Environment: real
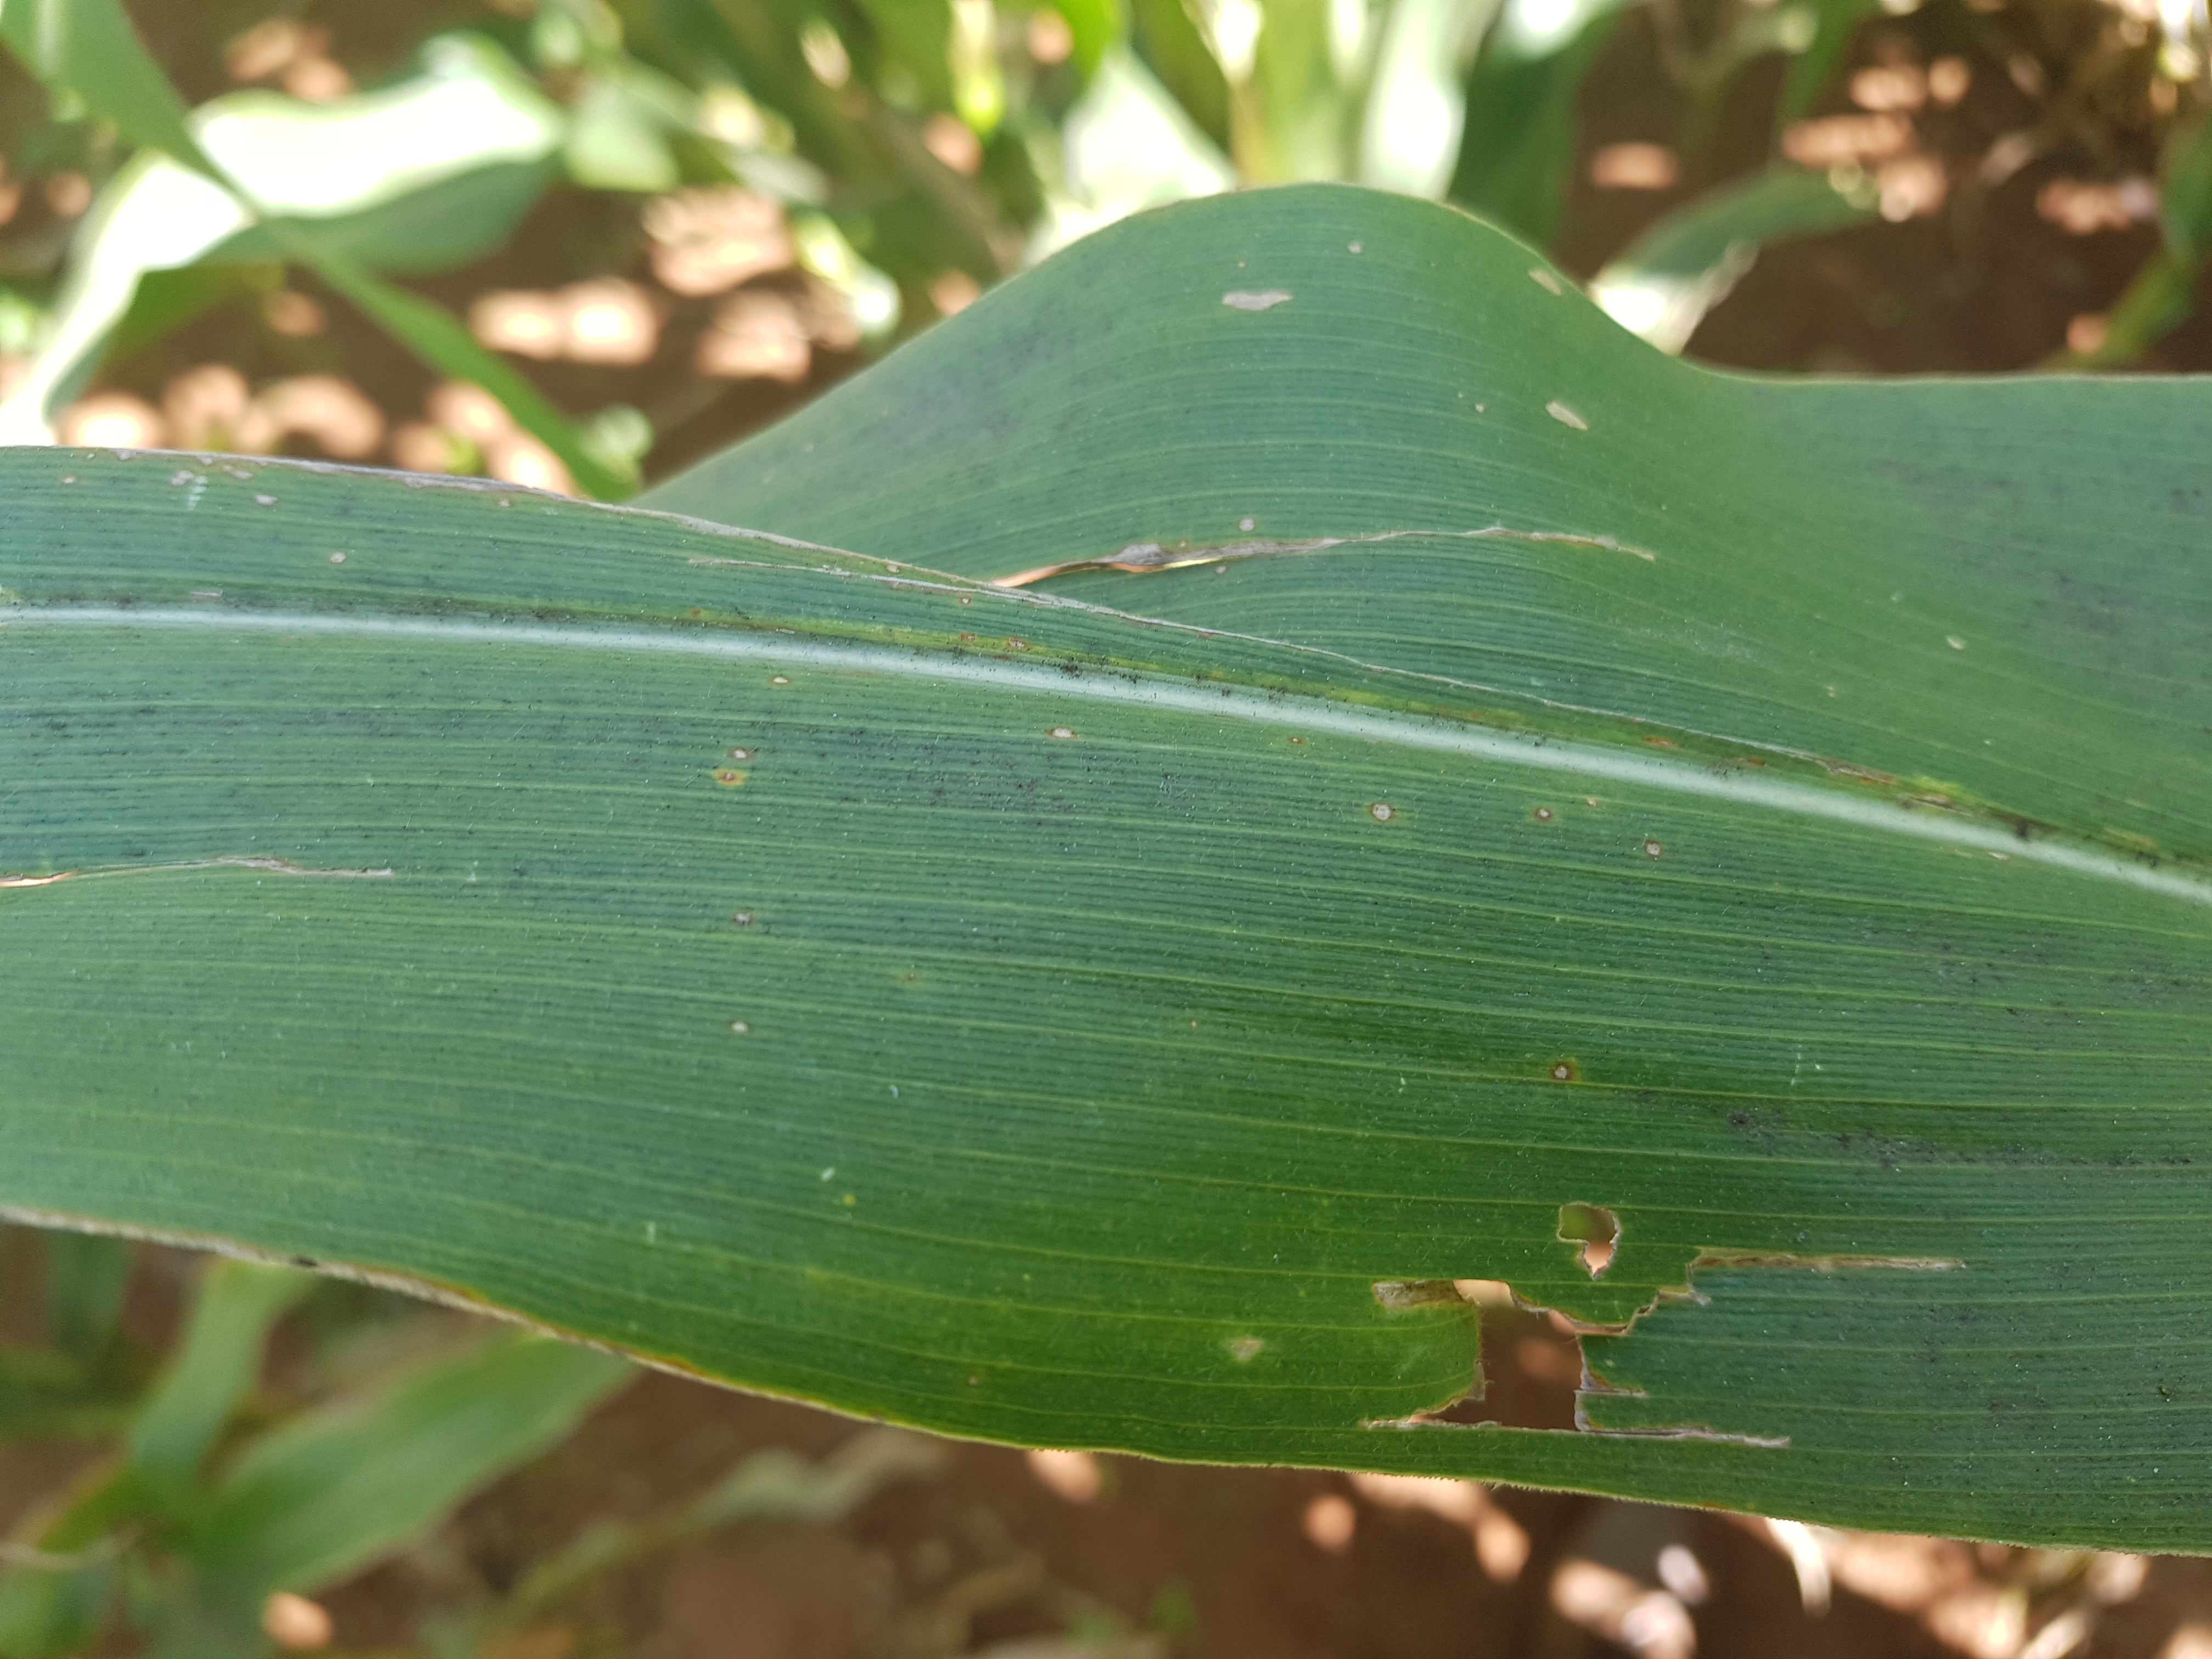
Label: gray_leaf_spot